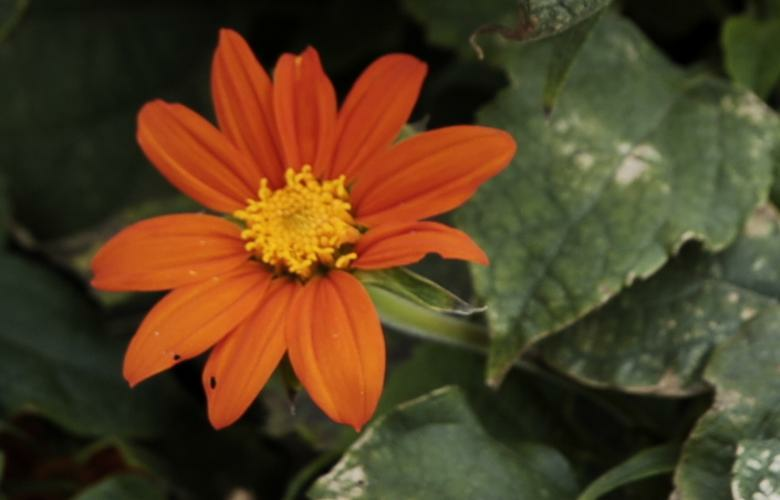
Flower: orange dahlia